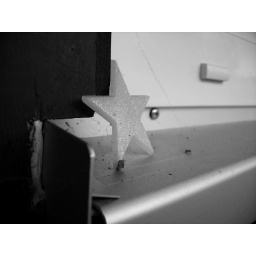
My dirty and rundown balcony gets alive in the fire of my lens .... look at it in large size.